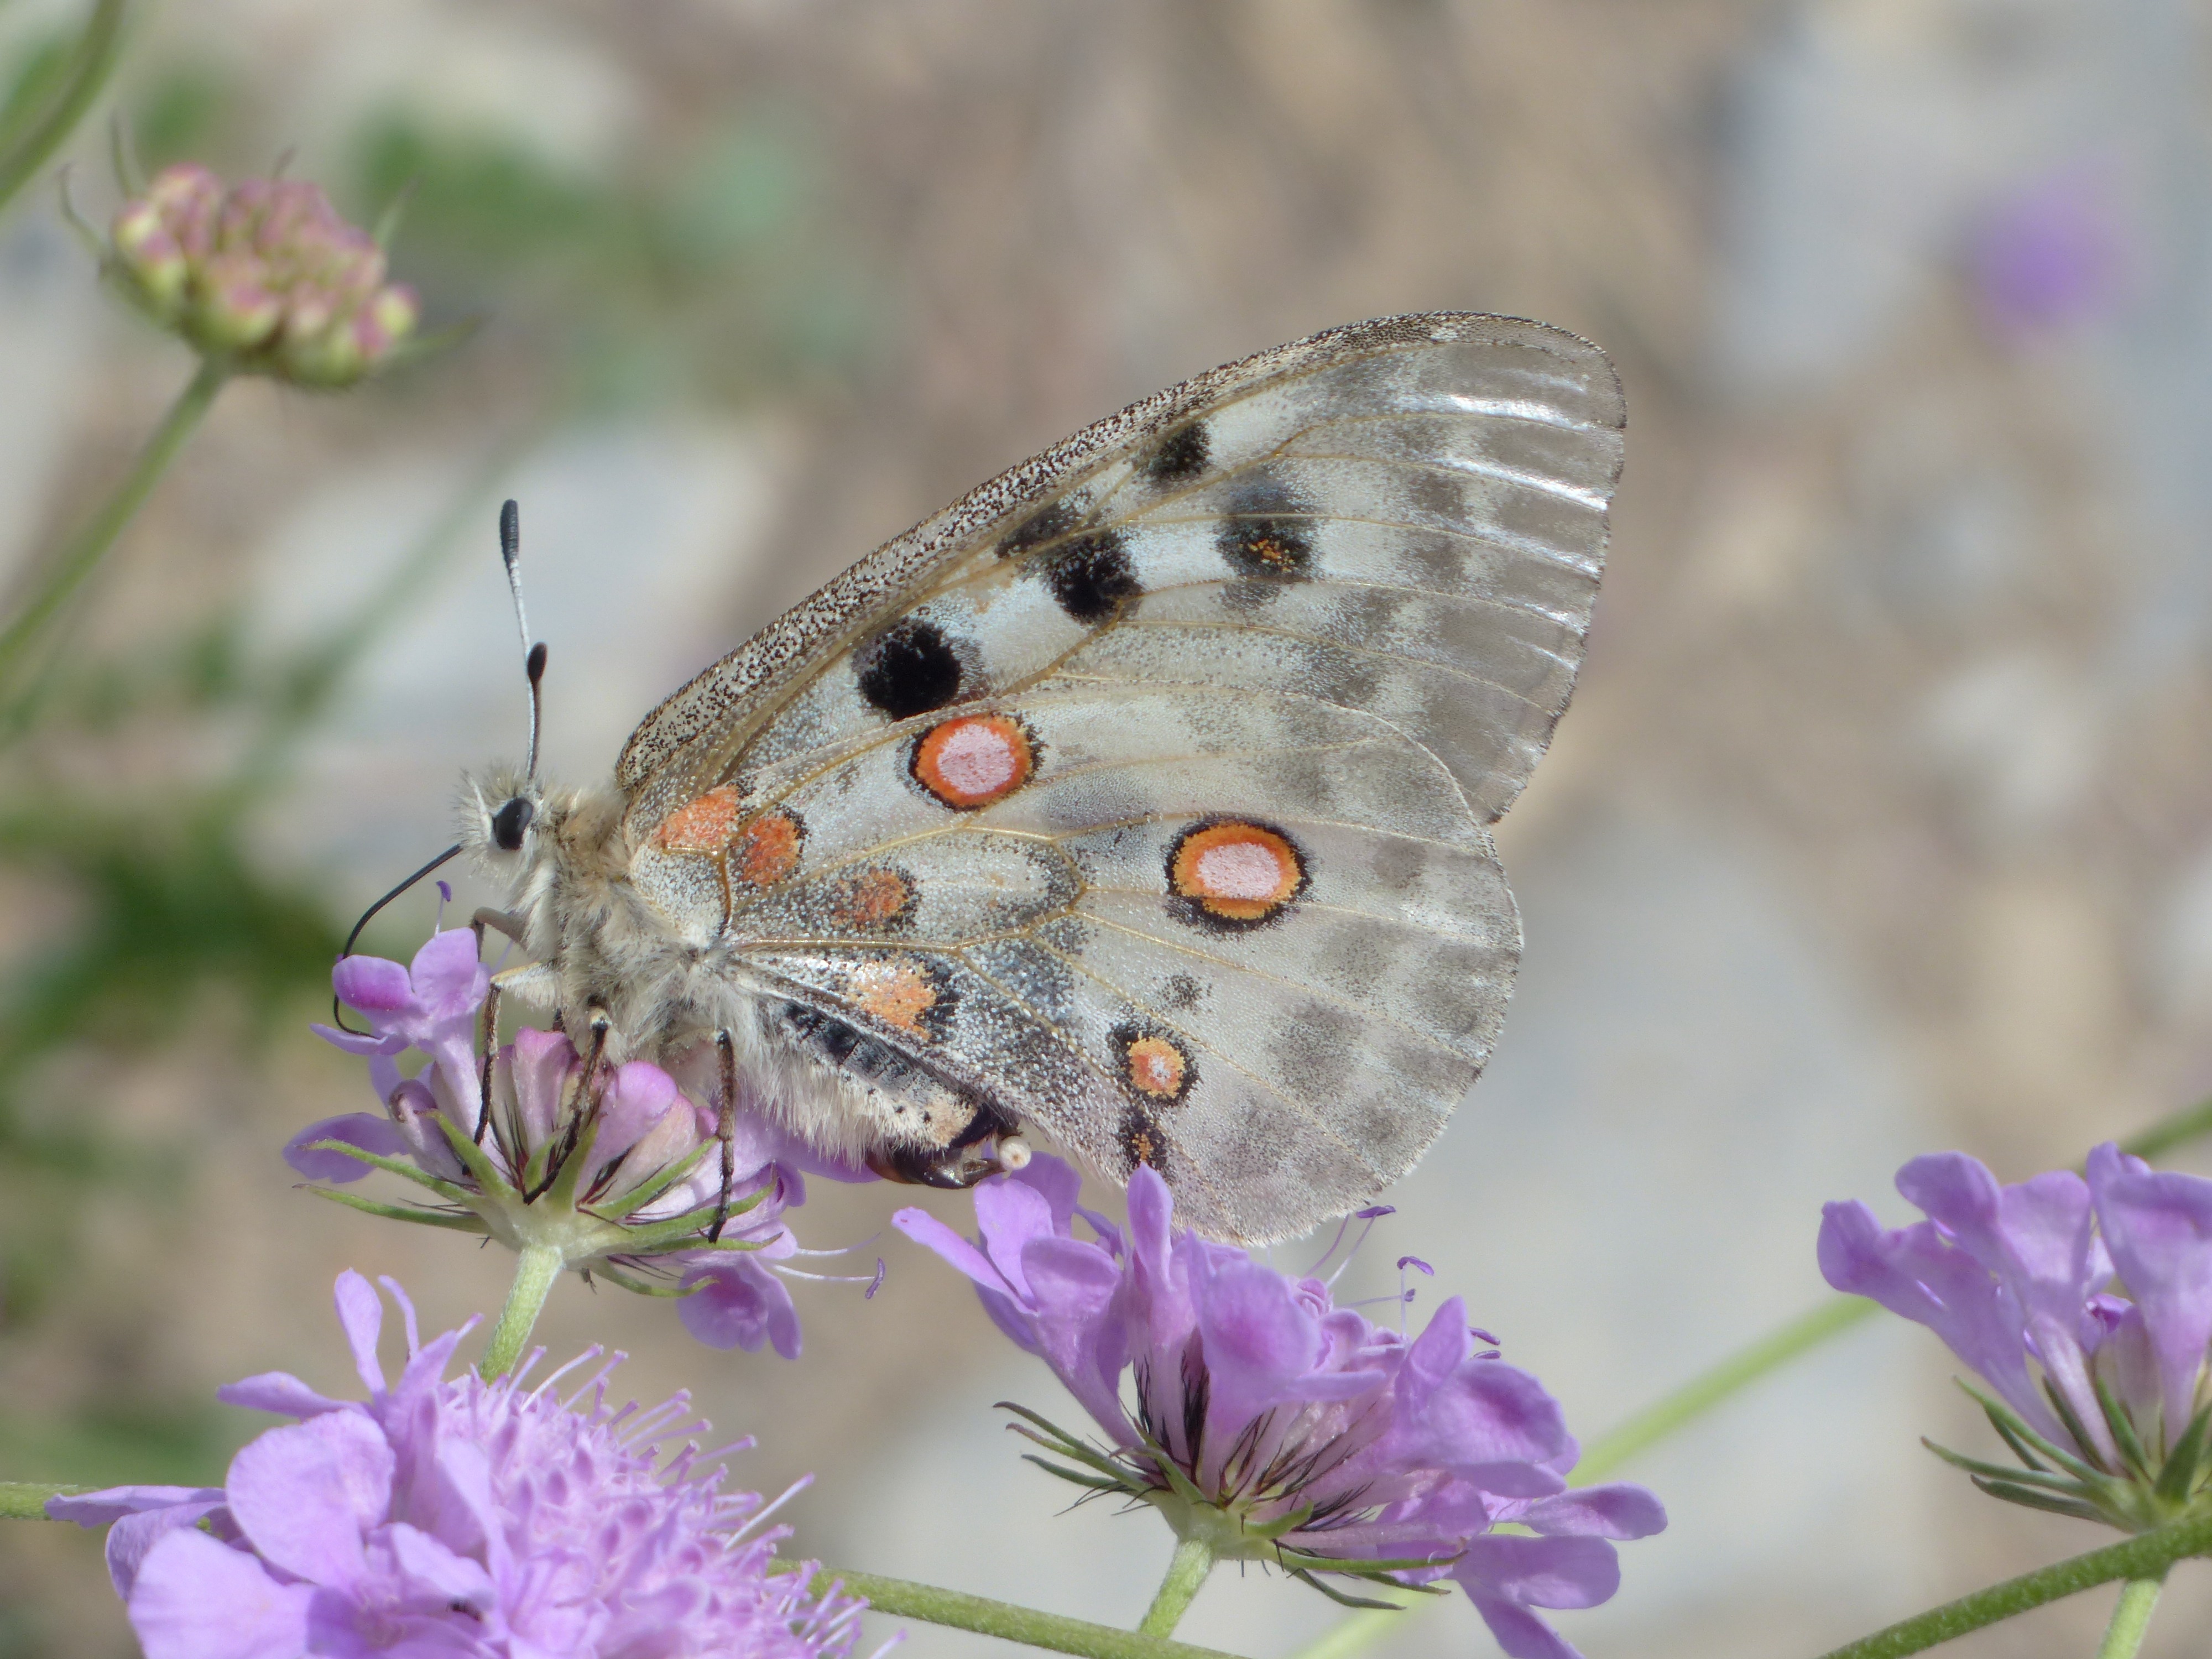
blossom, plant, white, flower, purple, bloom, wildlife, insect, butterfly, black, invertebrate, monarch butterfly, pointed flower, spotted, violet, butterflies, protected, nectar, pieridae, papilionidae, scabiosa, macro photography, organism, arthropod, pincushion flower, apollo, pollinator, threatened, swallowtail butterflies, strictly protected, dipsacoideae, kardengewaechs, field scabious, sewing kisselchen, knautia arvensis, field scabiosa pincushion flower, meadows scabious, moths and butterflies, lycaenid, brush footed butterfly, apollofalter, parnassius apollo